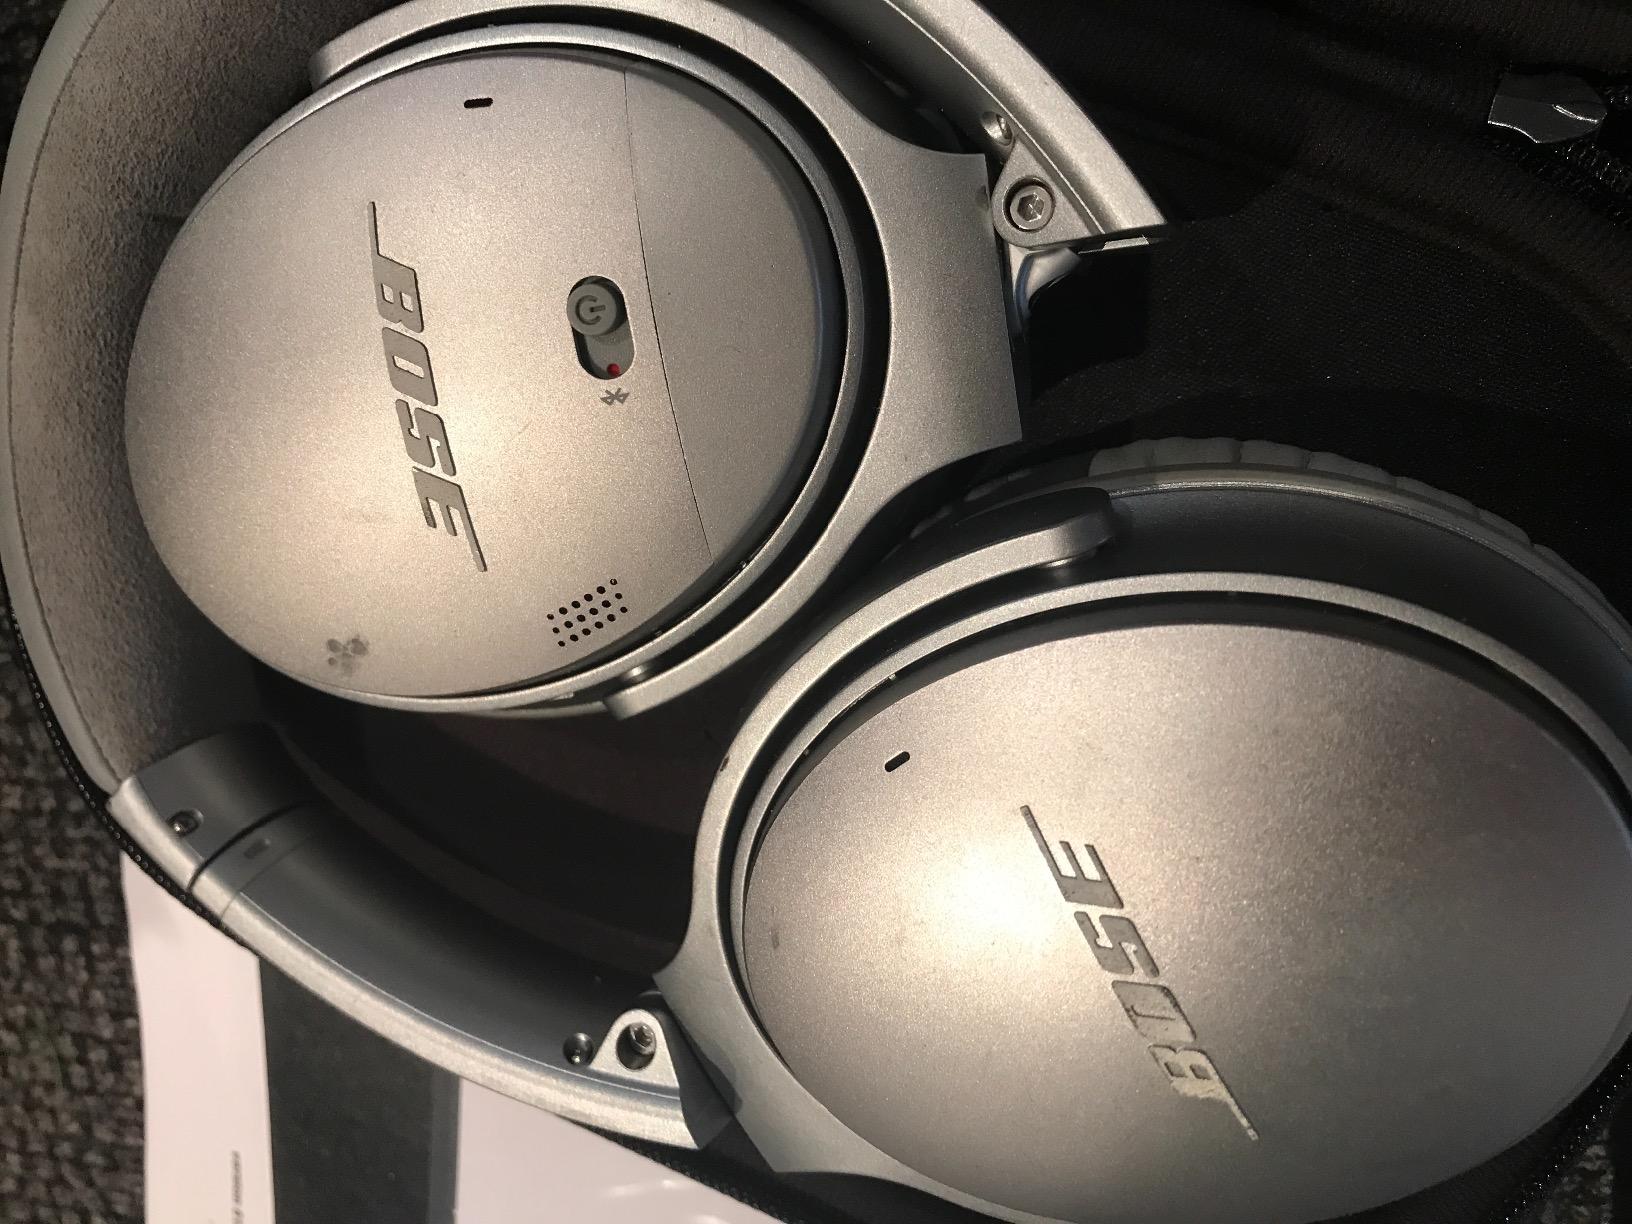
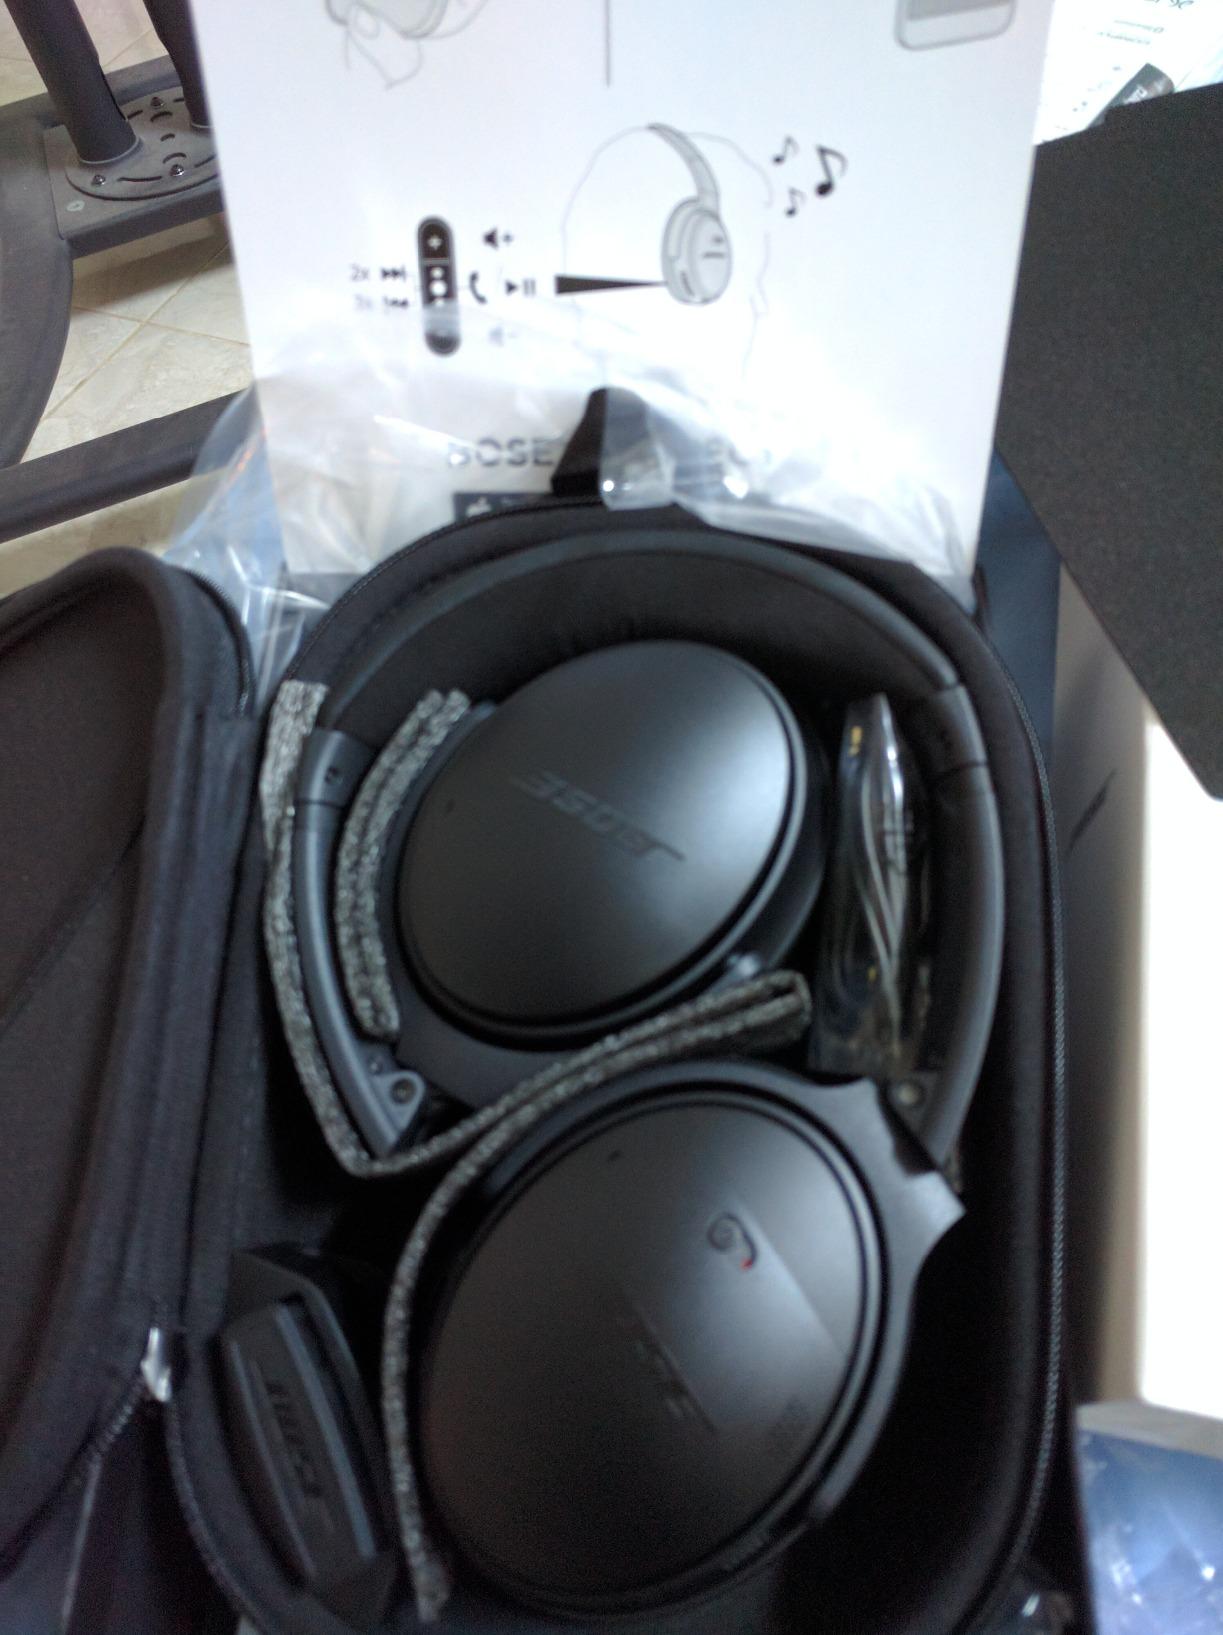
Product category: headphones
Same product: no